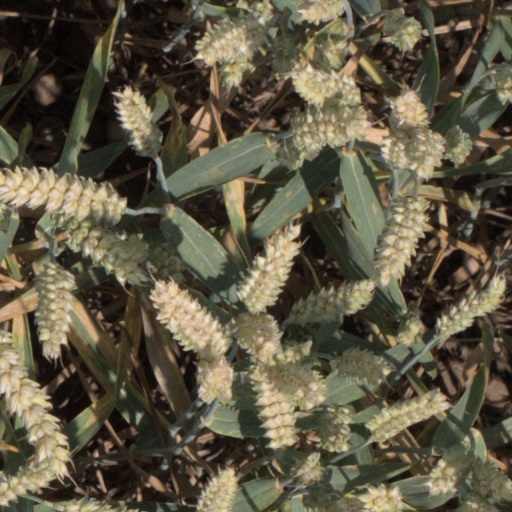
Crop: wheat